Daniele De Rossi

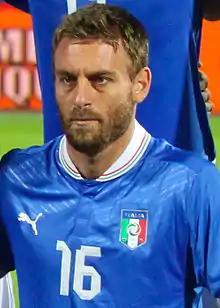
De Rossi with Italy in 2012

Daniele De Rossi (born 24 July 1983) is an Italian football manager and former professional player. As a football player, he is known for his long career with hometown club Roma, as well as winning the 2006 FIFA World Cup with Italy.